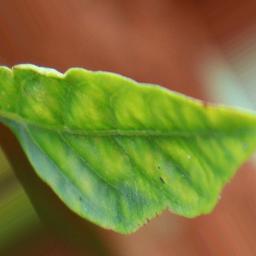
Label: nutritional